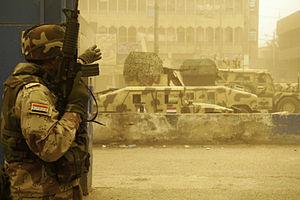
Les Forces armées irakiennes sont les forces armées de l'Irak. Celles-ci ont participé à plusieurs conflits de haute intensité et insurrections depuis l'indépendance de ce pays, ont été dissoutes le 23 mai 2003 par Paul Bremer, à la suite de l'opération liberté irakienne, ce qui sera considéré par la suite comme l'une des plus graves décisions de ce dernier, puis ont été progressivement recréées, sur des bases entièrement nouvelles, par les forces de la Coalition militaire en Irak.
Le siège de Sadr City désigne le blocus du district chiite de Bagdad mené par les forces irakiennes et américaines dans une tentative de détruire l'Armée du Mahdi de Moqtada al-Sadr.